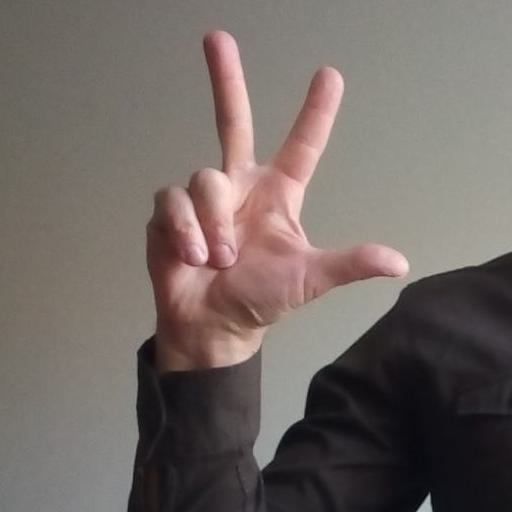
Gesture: three2